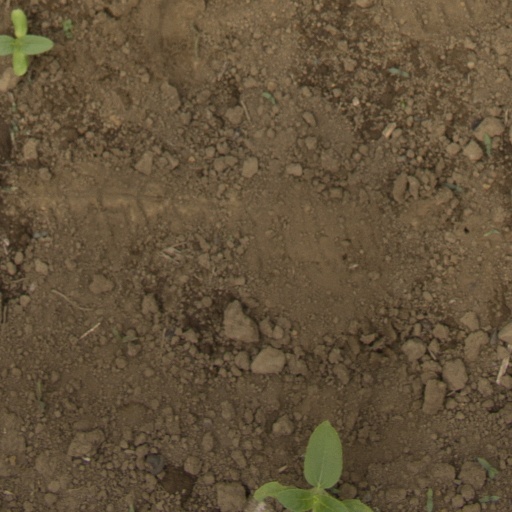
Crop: Jerusalem artichoke